Lorna Gray

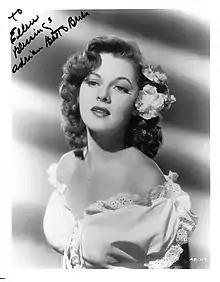
Autographed photo as Adrian Booth Brian

Virginia Pound (July 26, 1917 – April 30, 2017), known professionally as Lorna Gray and (after 1945) Adrian Booth, was an American film actress known for her comic roles, and later as a villainess. She is best known for her roles in Columbia Pictures comedy shorts and Republic Pictures serials.